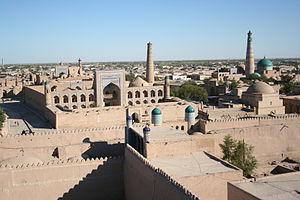
Itchan Kala est la ville intérieure de la ville de Khiva, en Ouzbékistan, retranchée derrière des murailles de brique hautes d'une dizaine de mètres, de l'ancienne oasis qui était l'ultime étape des caravaniers avant de traverser le désert en direction de l'Iran.